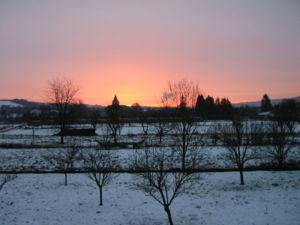
Clocher de l'église de Tronville-en-Barrois, vu en contre jour au soleil levant.